Question: Please indicate a possible affordance area of the sit_on_bench that can be used for sitting
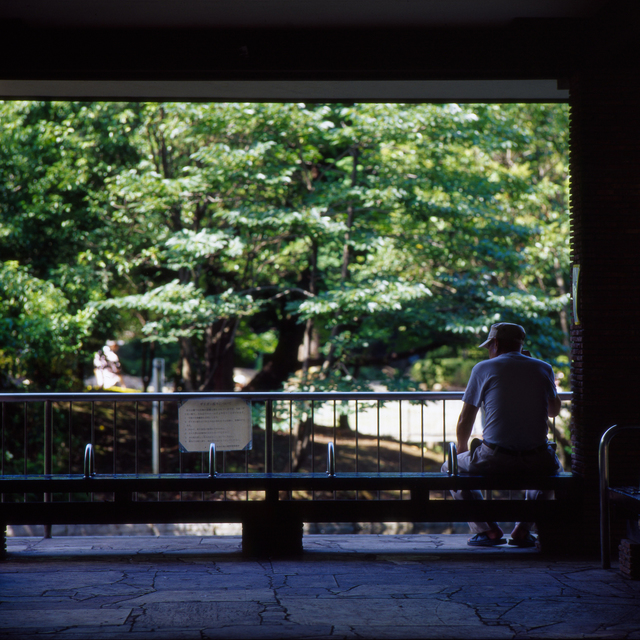
Answer: [0, 471.631, 574.054, 491.091]